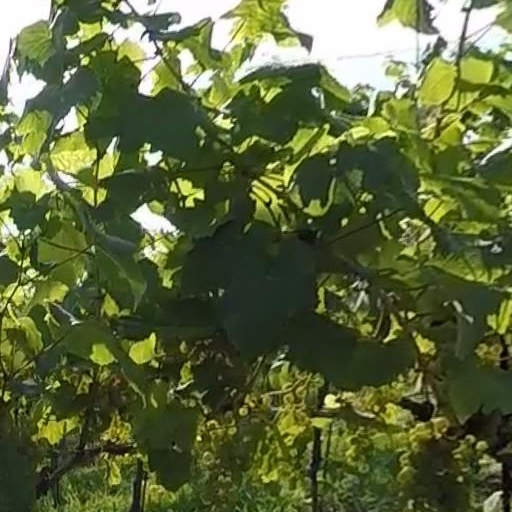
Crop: grape